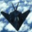
Label: airplane